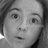
Emotion: surprise